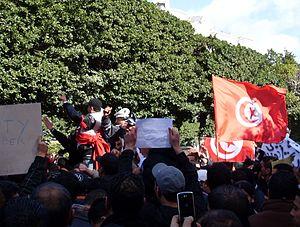
Manif des agents du ministère de l'intérieure lors de la révolution des Jasmins
La transition démocratique en Tunisie est une période historique de l'histoire de la Tunisie contemporaine qui se déroule après la révolution consécutive à la fuite du président Zine el-Abidine Ben Ali, le 14 janvier 2011. Elle débute le 15 janvier 2011, date de l'investiture du président par intérim Fouad Mebazaa.
La révolution tunisienne, parfois appelée « révolution de jasmin », est une révolution considérée comme essentiellement non violente, qui par une suite de manifestations et de sit-in durant quatre semaines entre décembre 2010 et janvier 2011, a abouti au départ du président de la République de Tunisie, Zine el-Abidine Ben Ali, en poste depuis 1987. L'appellation « révolution de jasmin » a fait débat, car elle renvoie aussi à la prise de pouvoir de Ben Ali en 1987. Les Tunisiens préfèrent le nom de « révolution de la dignité » pour qualifier les évènements de 2010-2011.